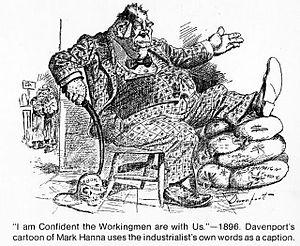
Homer Calvin Davenport est un caricaturiste, écrivain et éleveur de chevaux américain, né le 8 mars 1867 à Silverton et mort le 2 mai 1912 à New York.